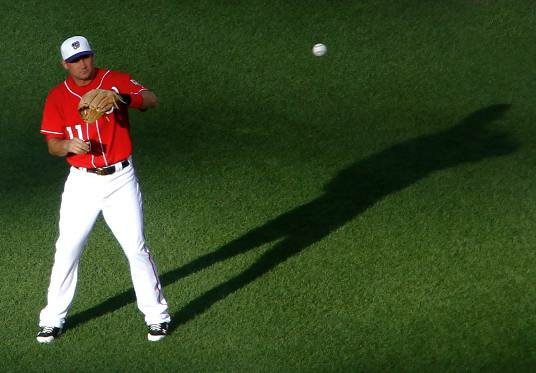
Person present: Yes